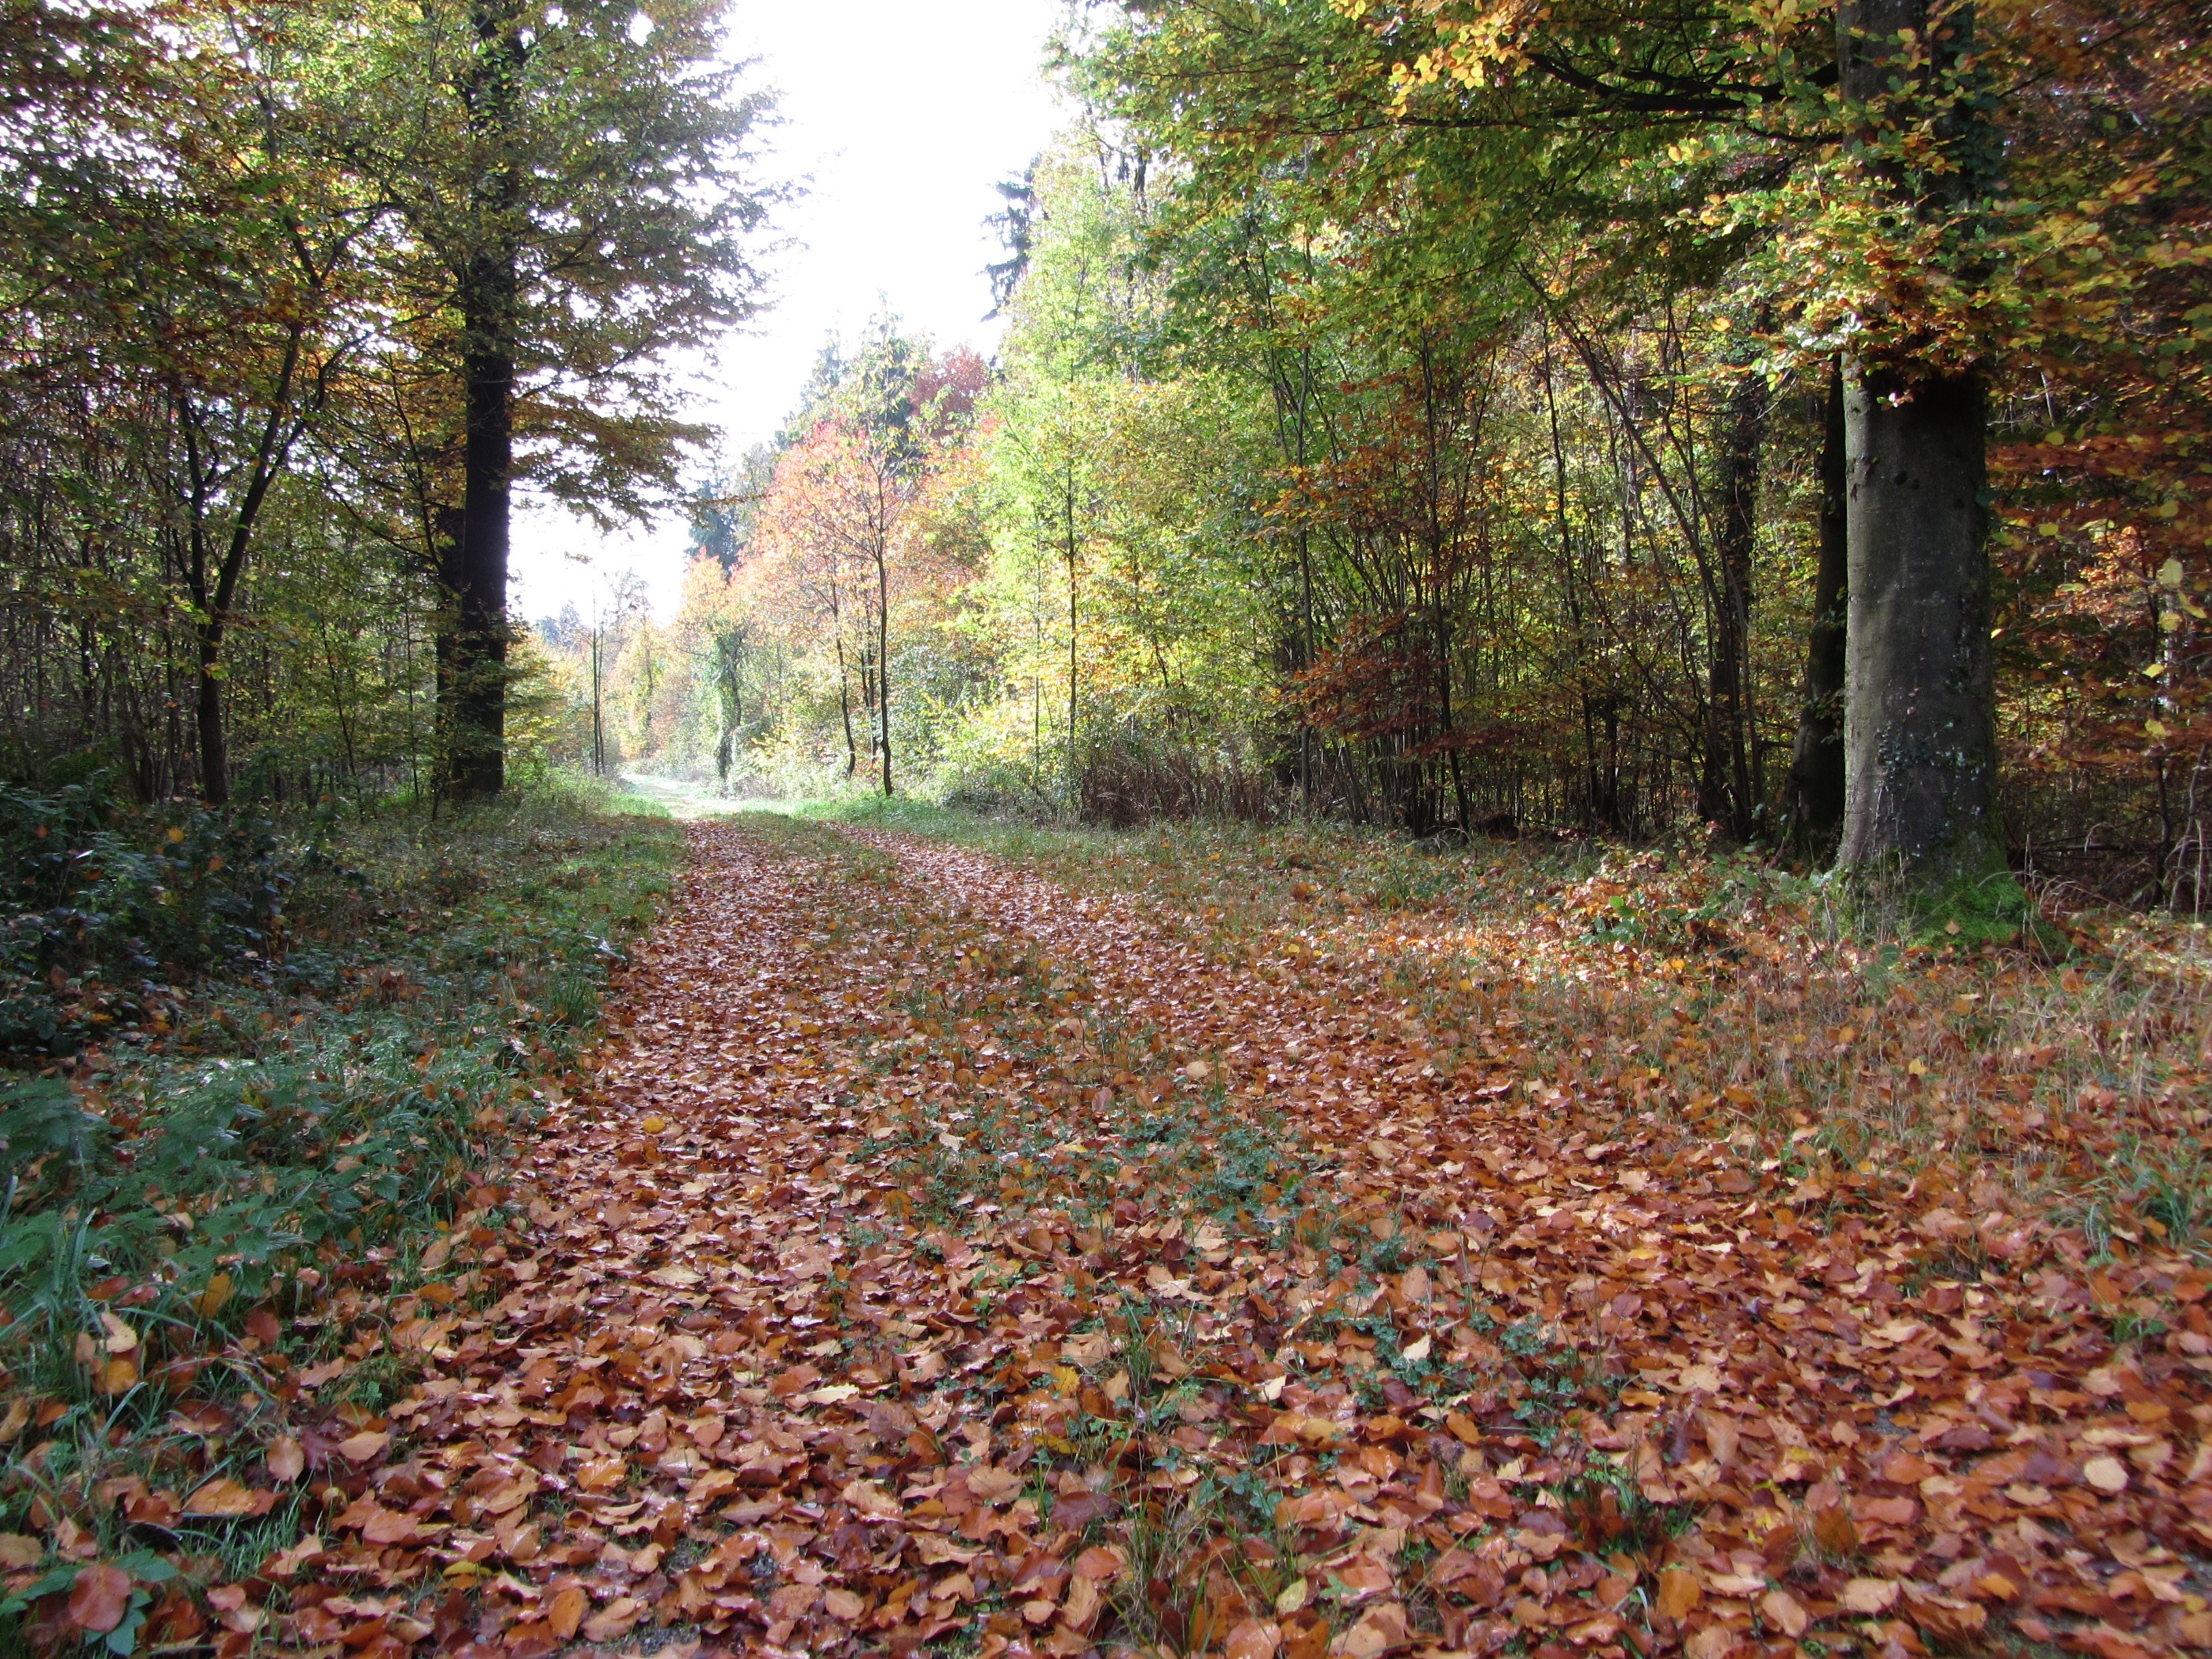
tree, nature, forest, path, trail, leaf, autumn, garden, season, shrub, deciduous, woodland, habitat, ecosystem, forest path